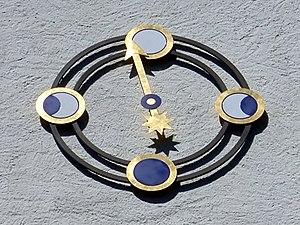
Cet article recense les horloges astronomiques d'Allemagne.